Escape the Night season 2

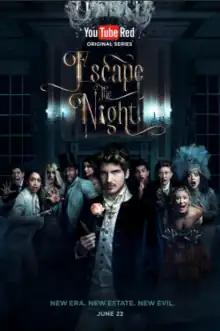
Promotional poster for season two.

The second season of "Escape the Night" premiered on June 22, 2017, through YouTube Red. The second season showcased a total of nine guests invited to The Savant's party and required them to act and dress as various personas from the Victorian Era. Once there, isolated from the outside world and tasked with surviving the night and escaping the historical era.